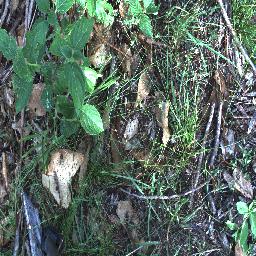
Label: lantana